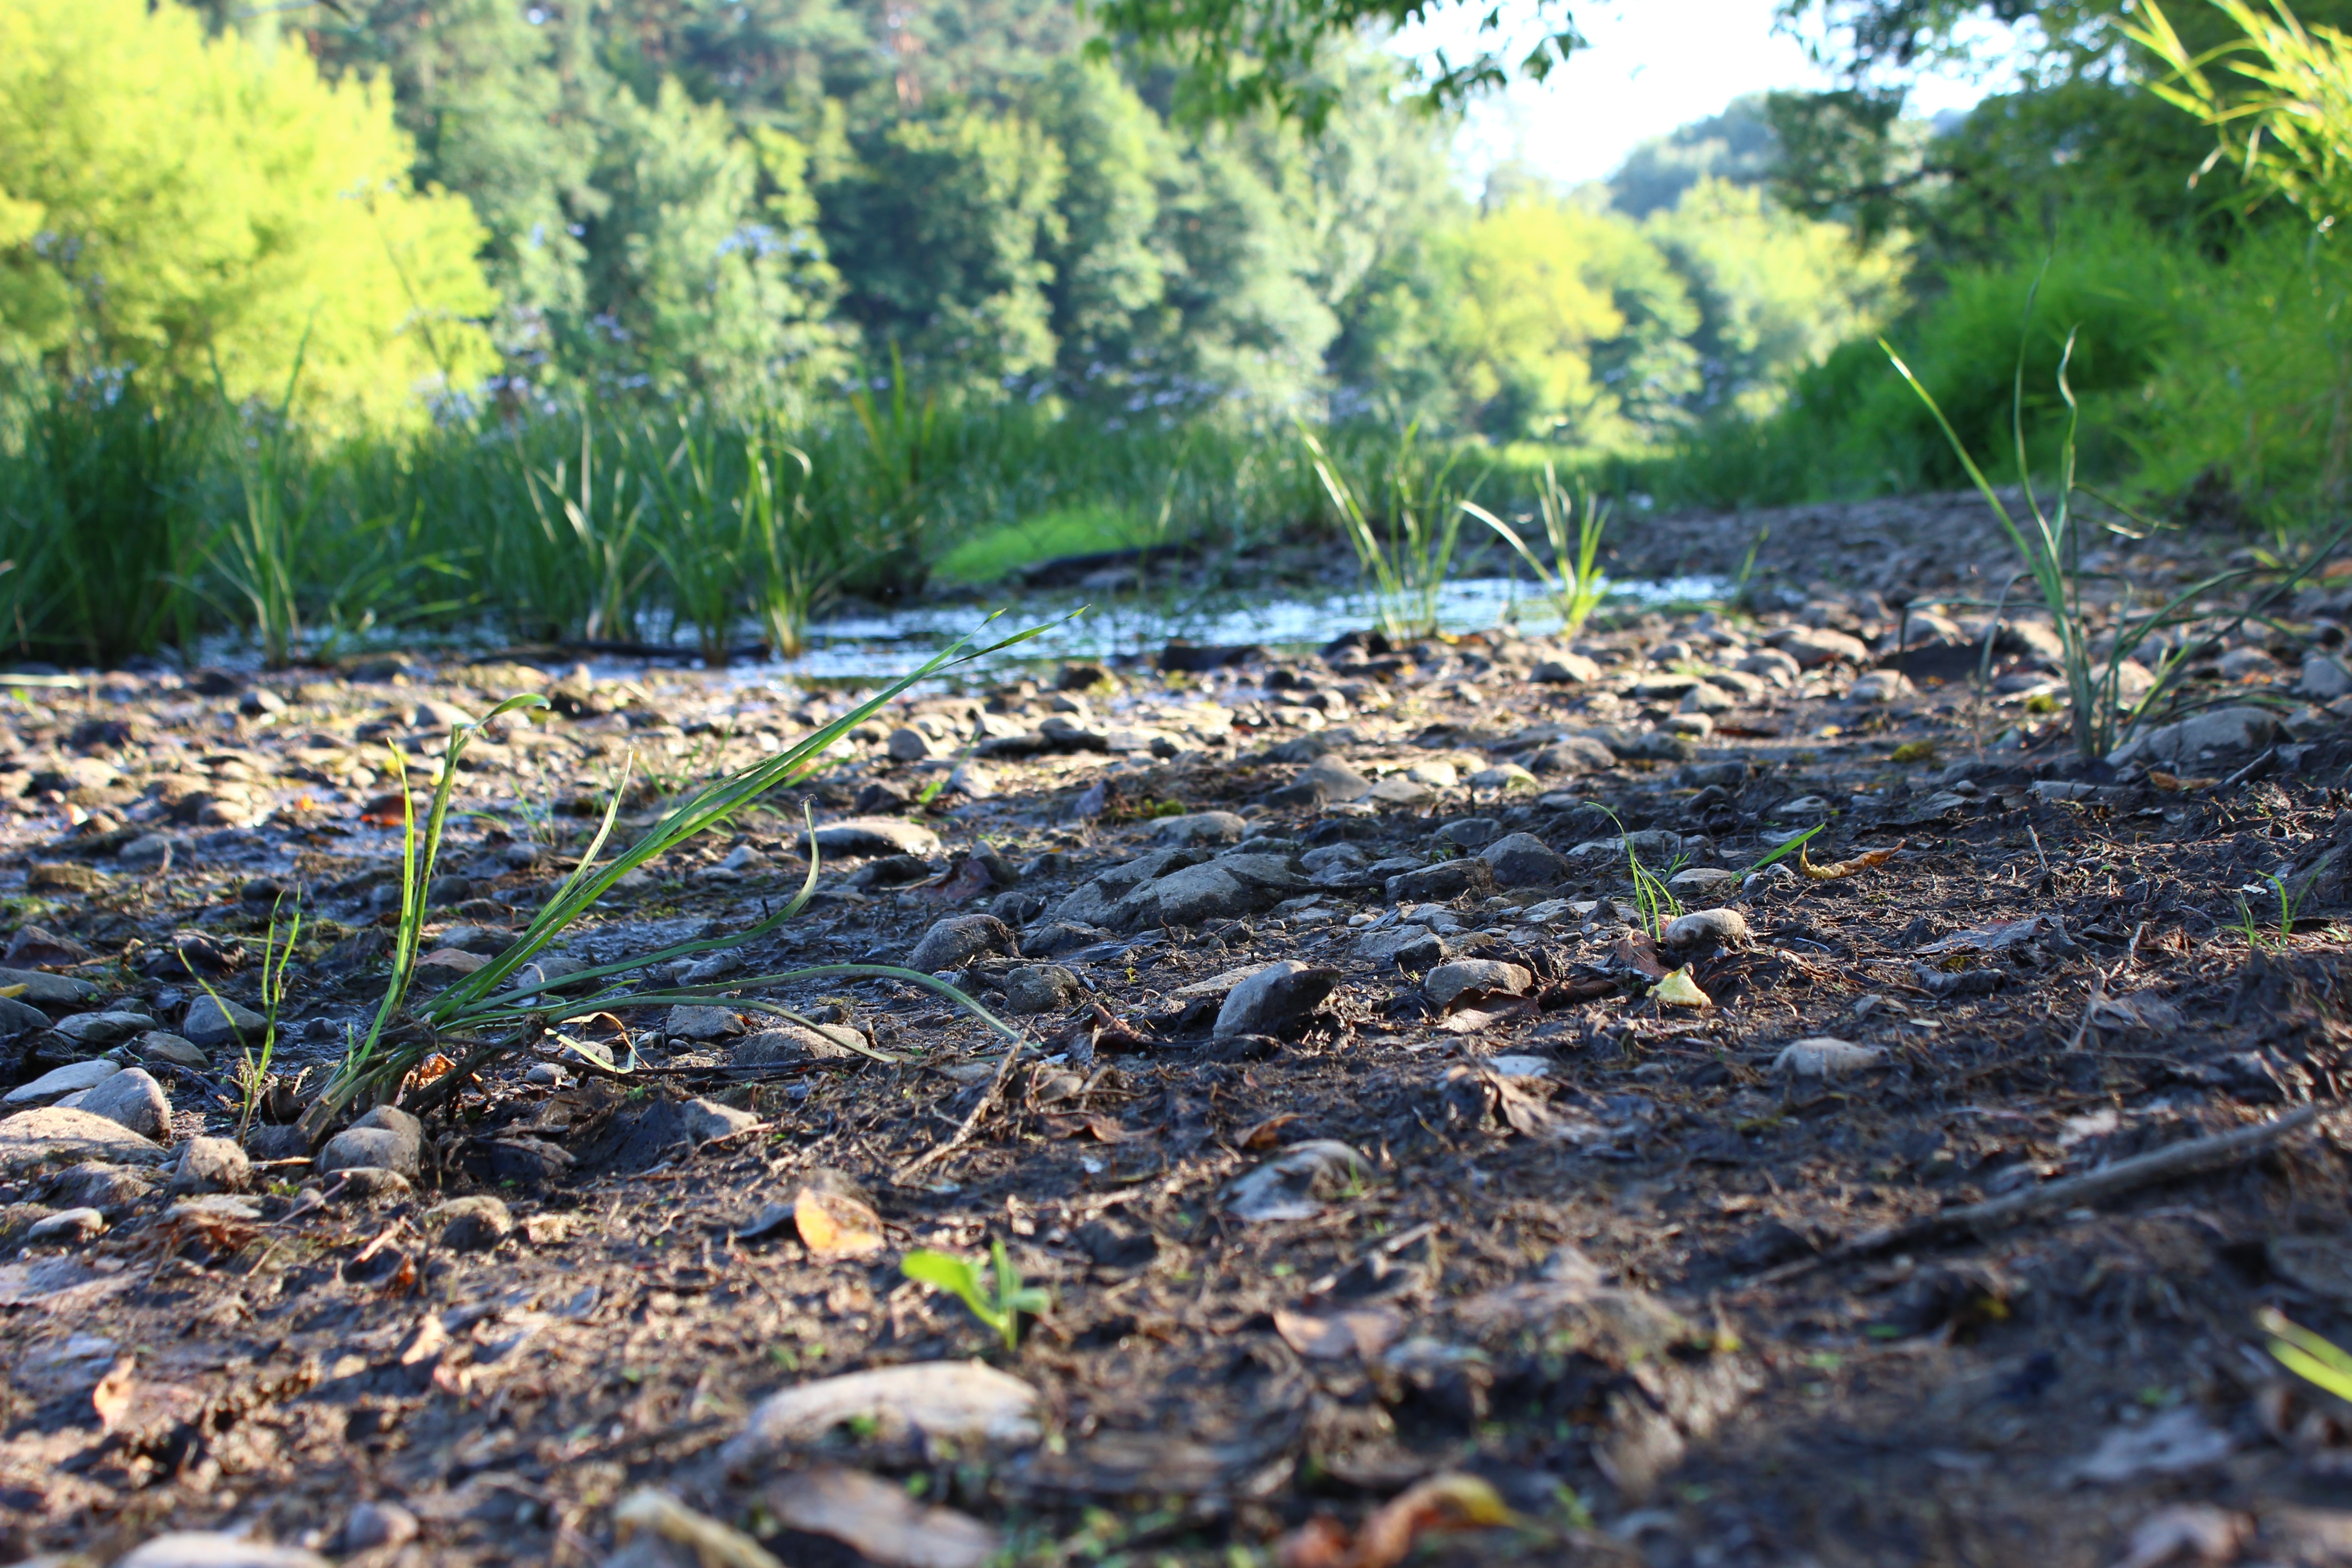
tree, forest, grass, wilderness, trail, leaf, flower, pond, wildlife, stream, autumn, soil, garden, flora, wetland, woodland, habitat, ecosystem, natural environment